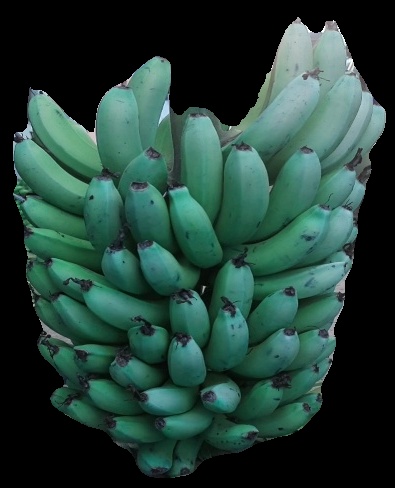
Variety: pachbale
Grade: grade2